Birch

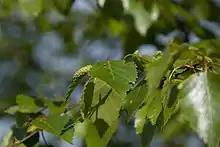
Birch leaves

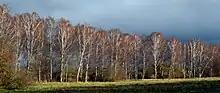
A birch-curtain in November in Ystad

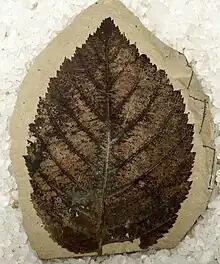
Fossil leaf of "Betula leopoldae"

Note: many American texts have "B. pendula" and "B. pubescens" confused, though they are distinct species with different chromosome numbers.